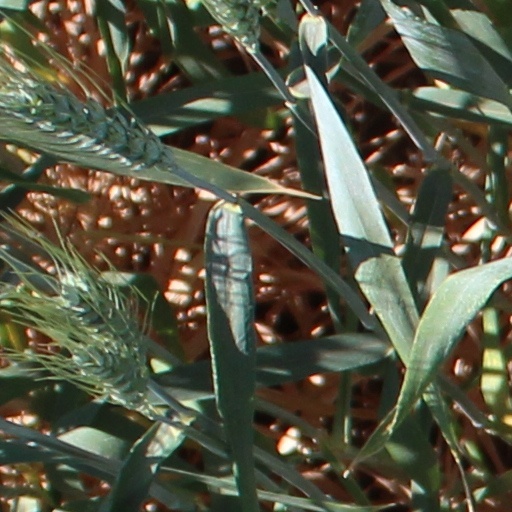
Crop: wheat